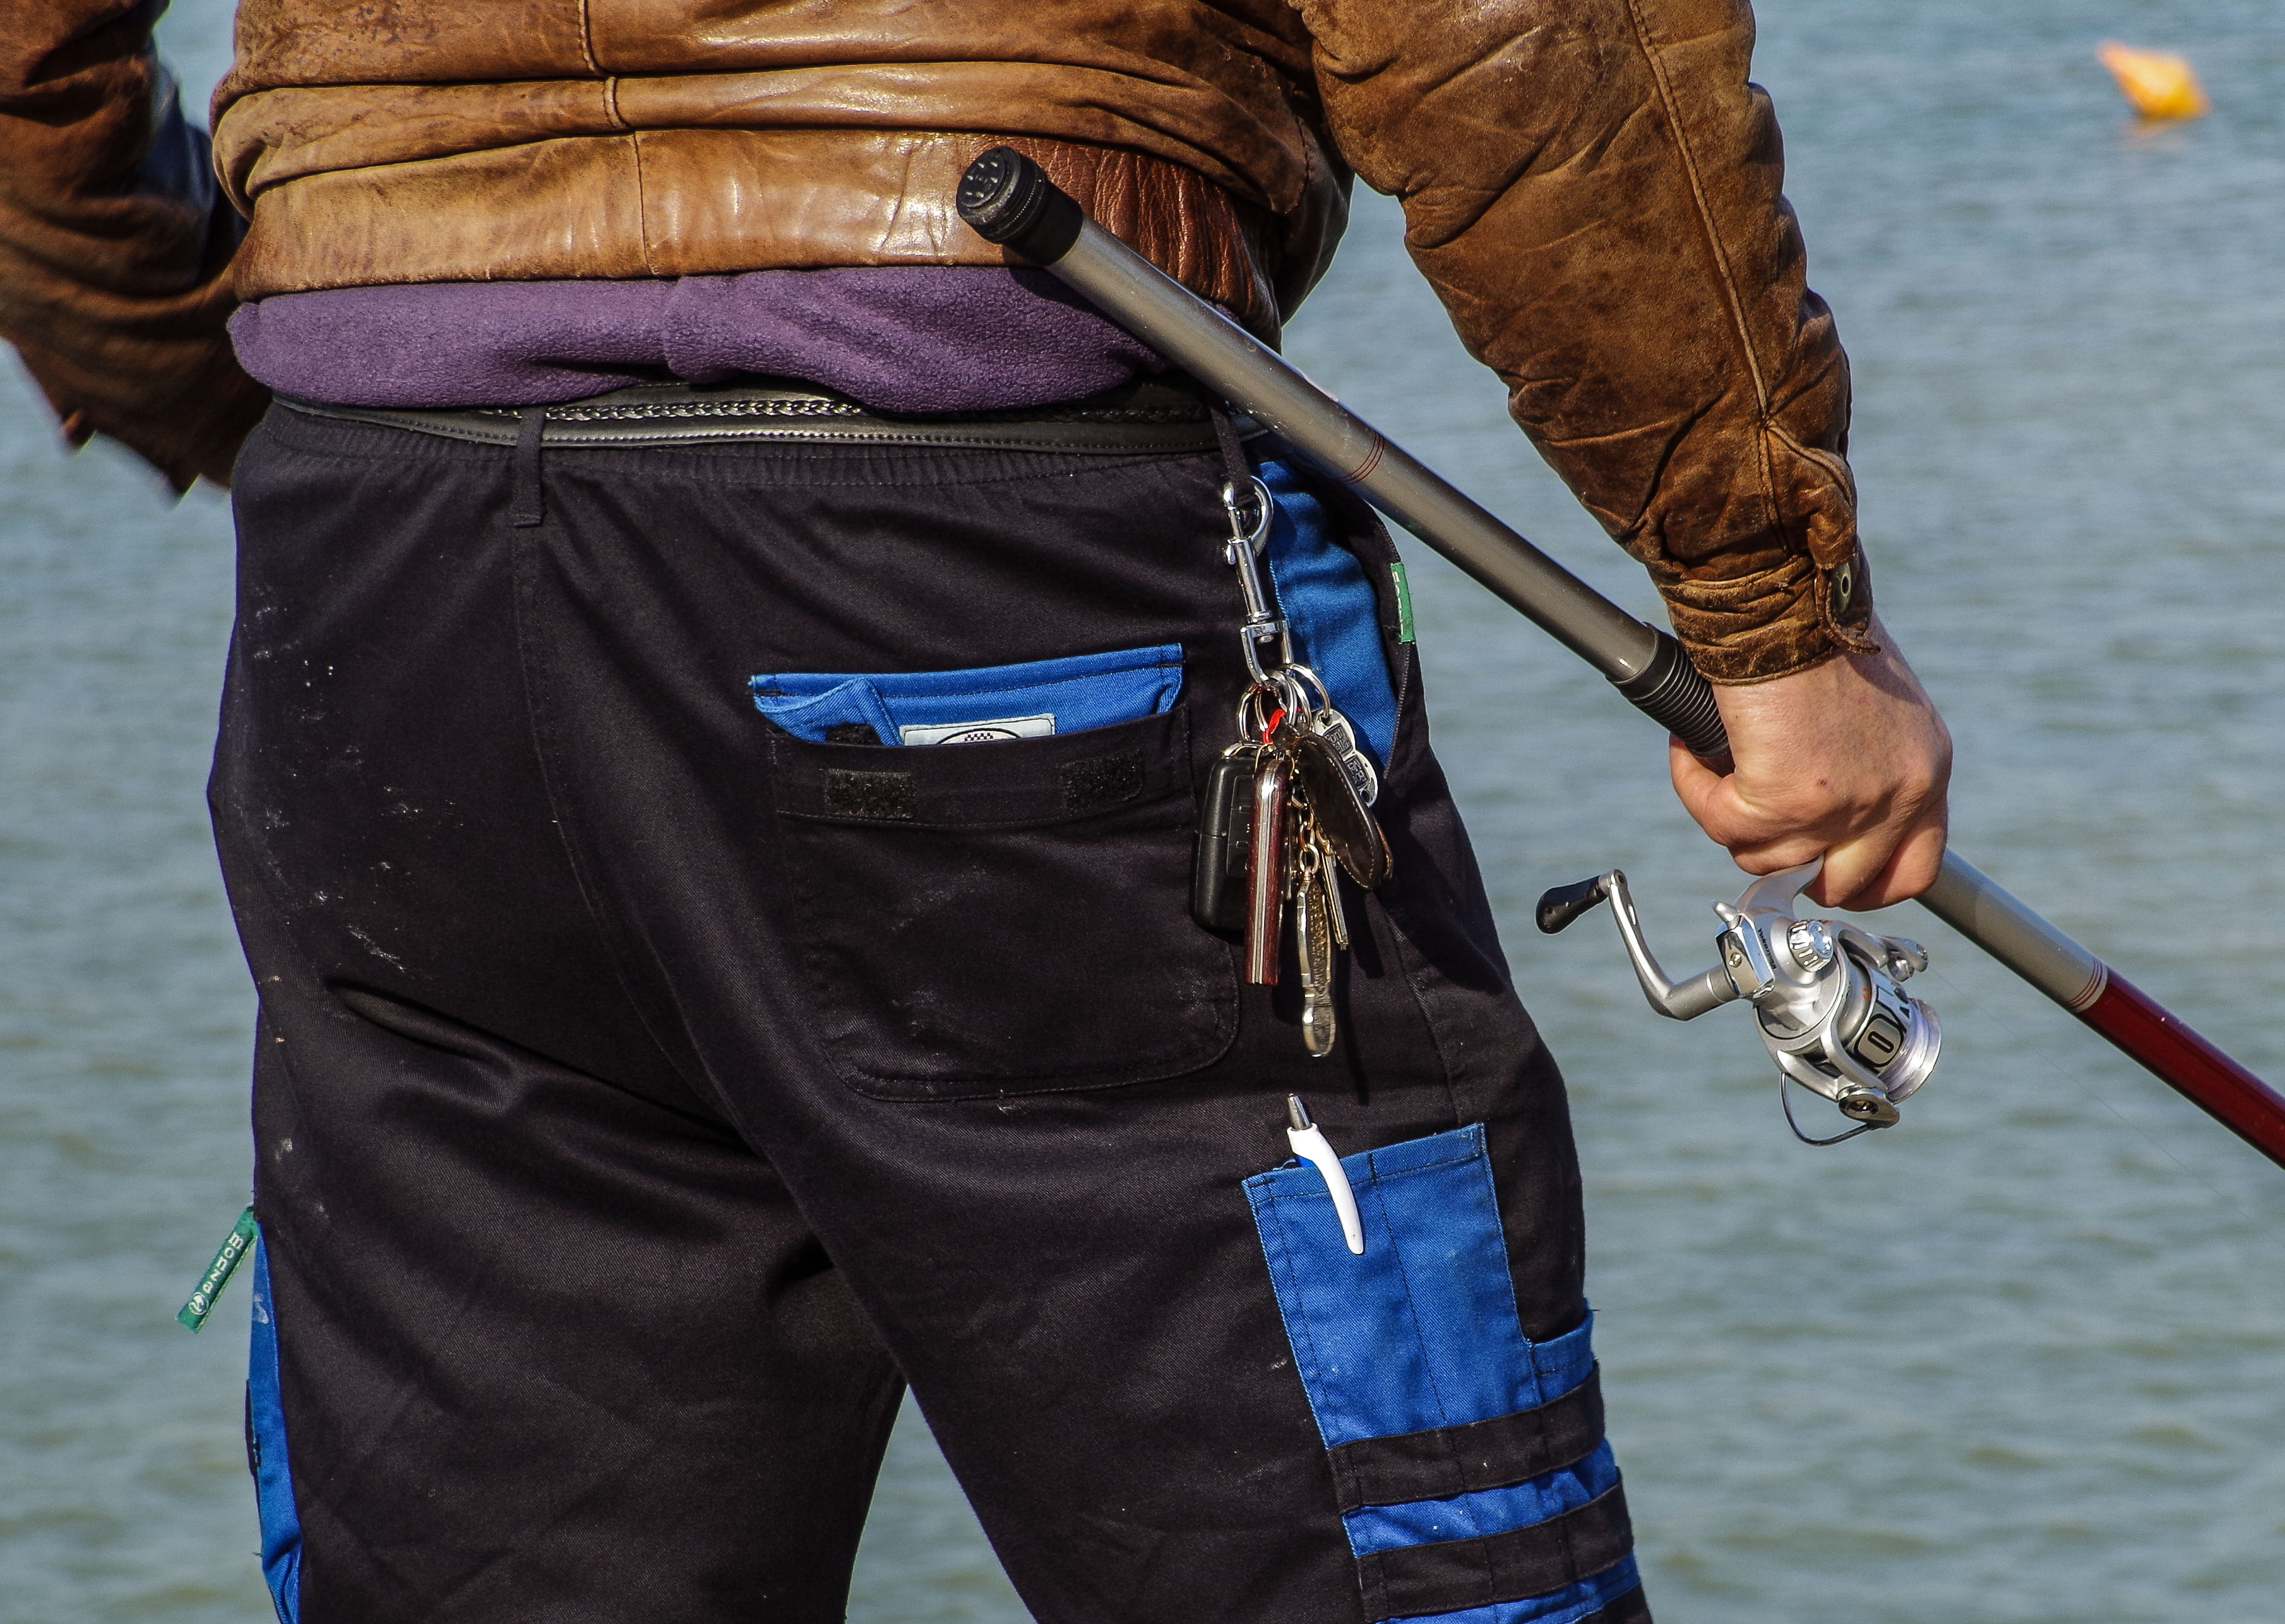
fishing, clothing, espana, ggl1, gaby1, varios, some, principadodeasturias, sigma28200, pentaxk30, cudillero